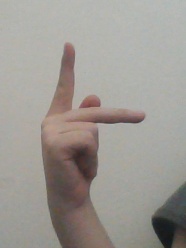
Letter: dha